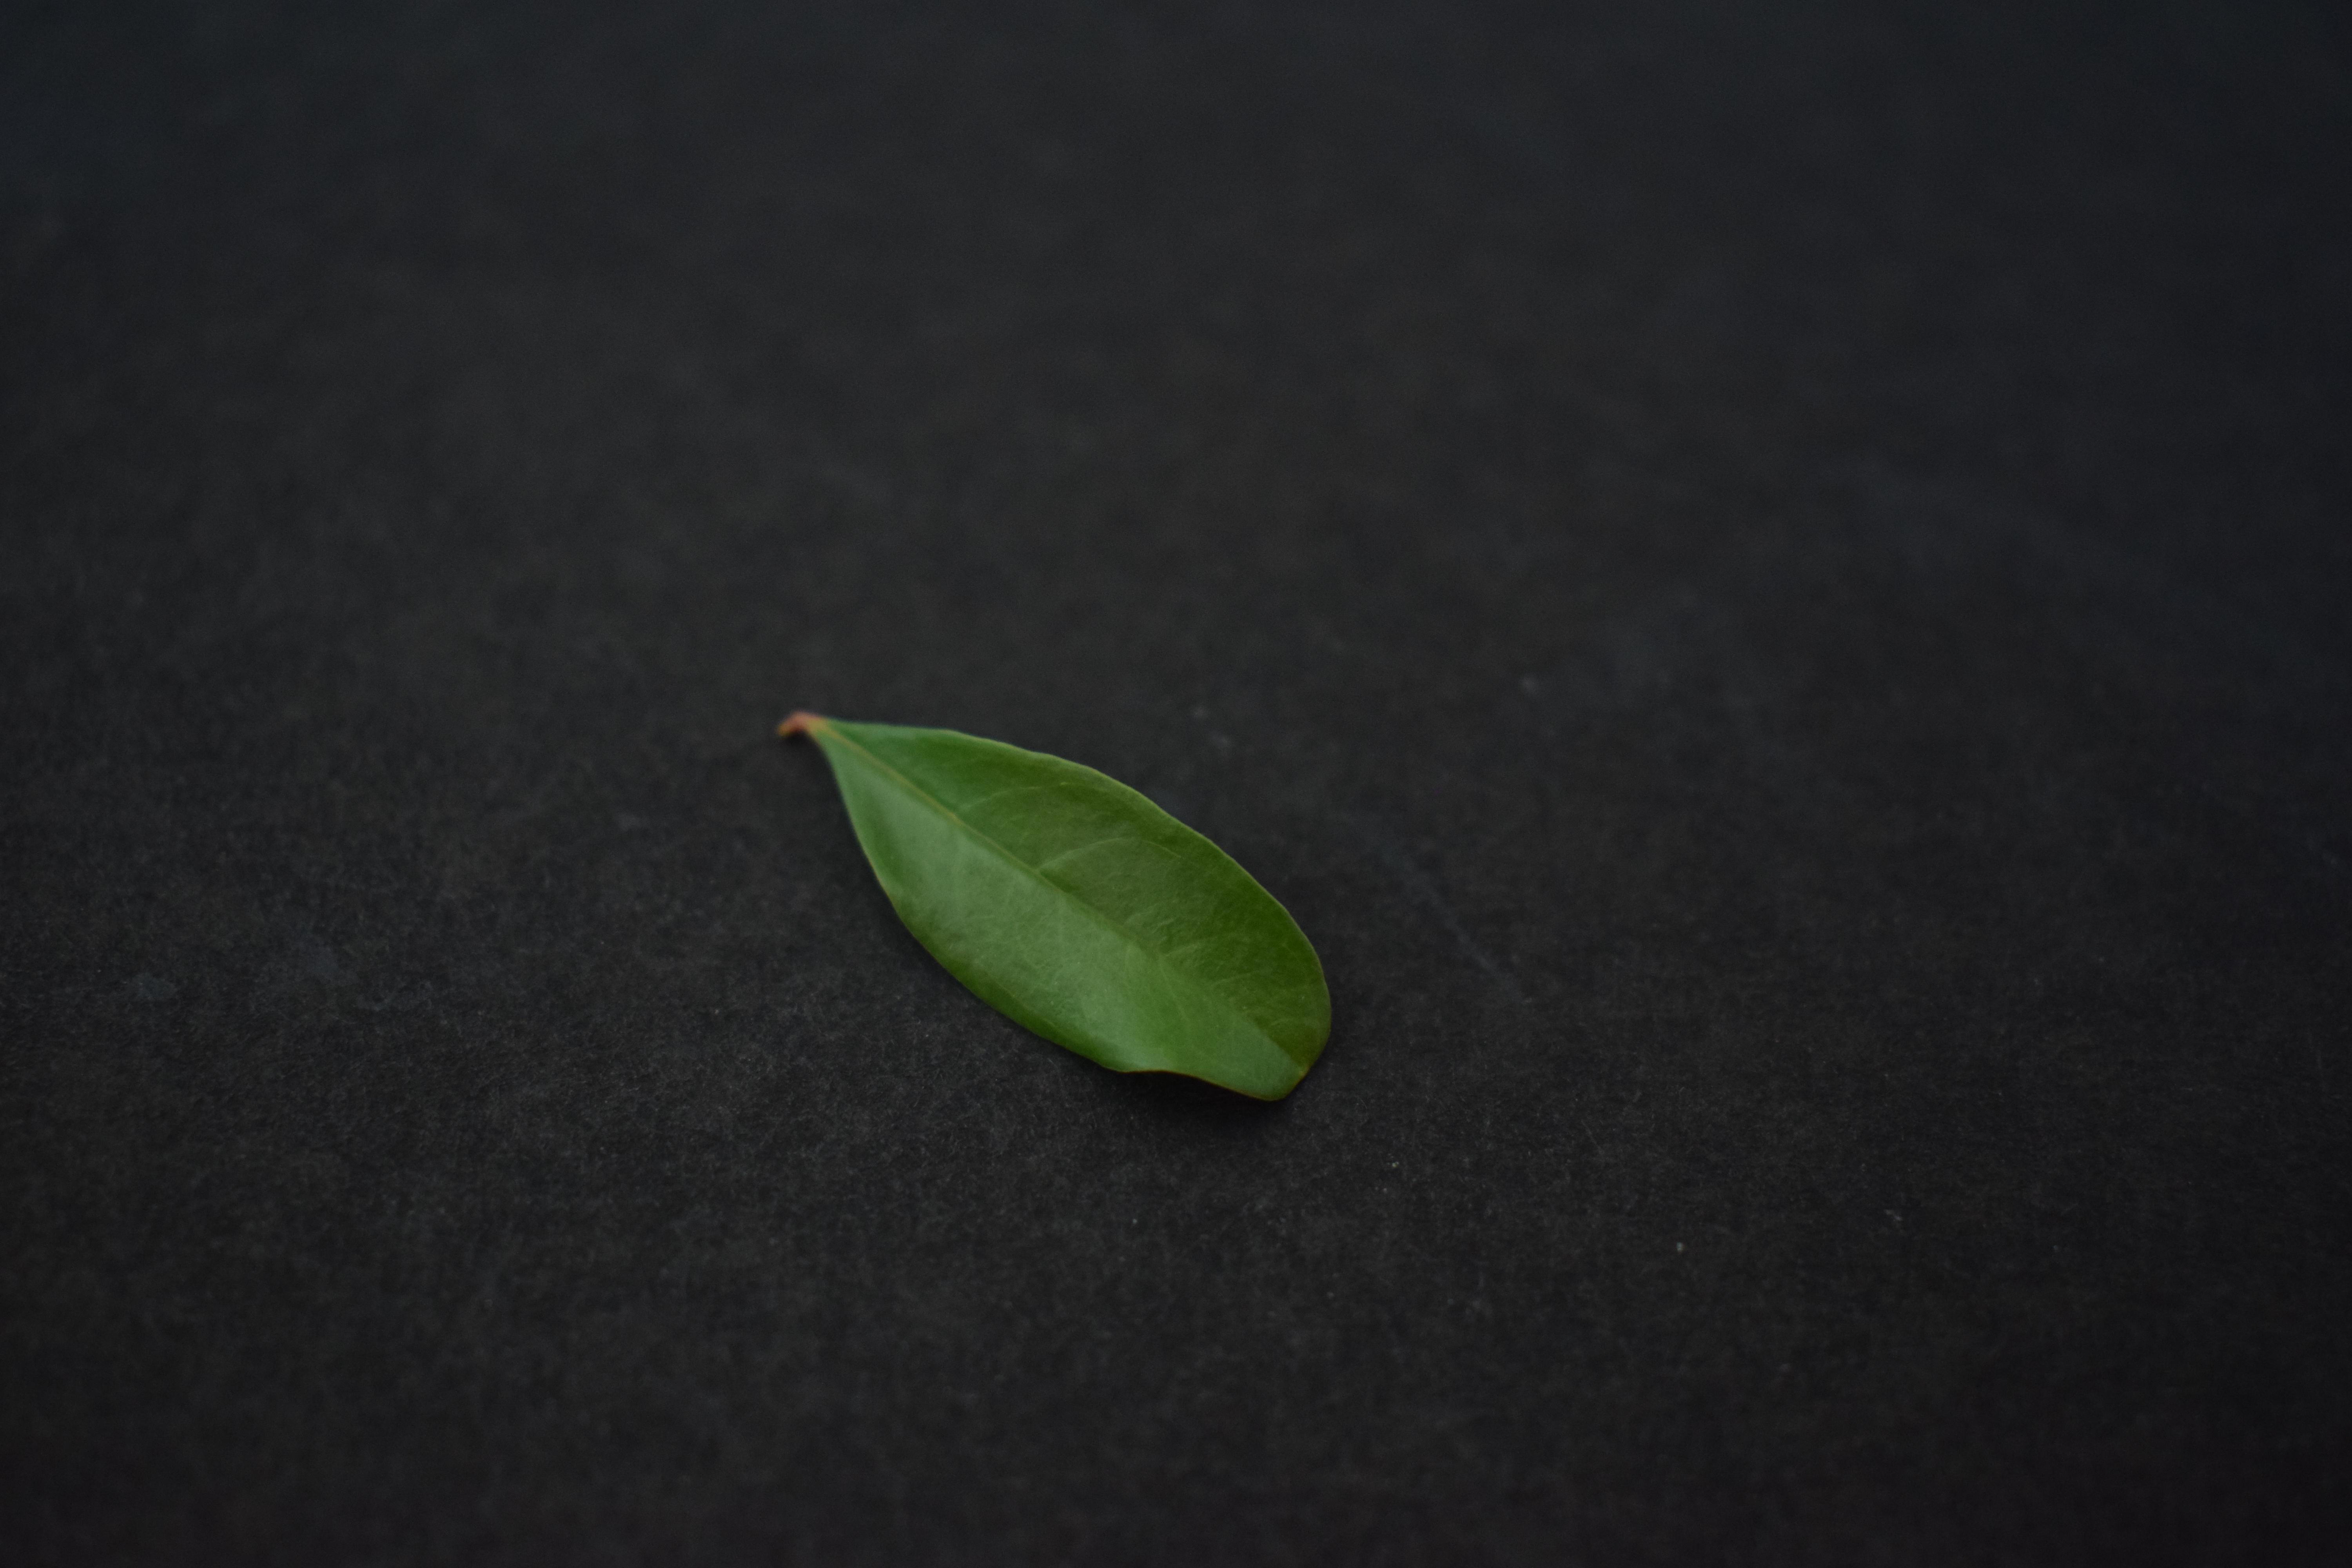
Plant species: Pomegranate